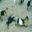
Label: bird